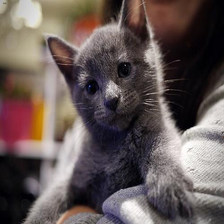
Species: cat
Breed: Russian Blue